Mizuki (wrestler)

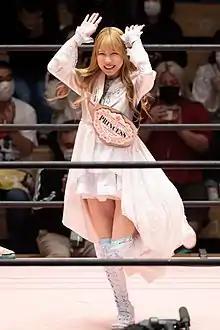
Mizuki as the Princess Tag Team Champion in April 2022

, better known by her ring name (stylized in all caps) is a Japanese professional wrestler. She is signed to DDT Pro-Wrestling, where she is formerly one-fifth of the KO-D 10-Man Tag Team Champions, as well as Tokyo Joshi Pro Wrestling, where she is the current Princess of Princess Champion, in her second reign. She is also a former three-time Princess Tag Team Champion.